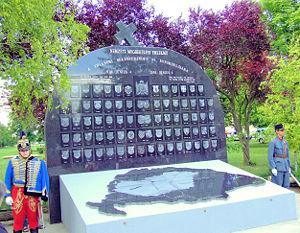
Csátalja est un village et une commune du comitat de Bács-Kiskun en Hongrie. Sa population s'élève à 1 157 habitants au 1ᵉʳ janvier 2009.